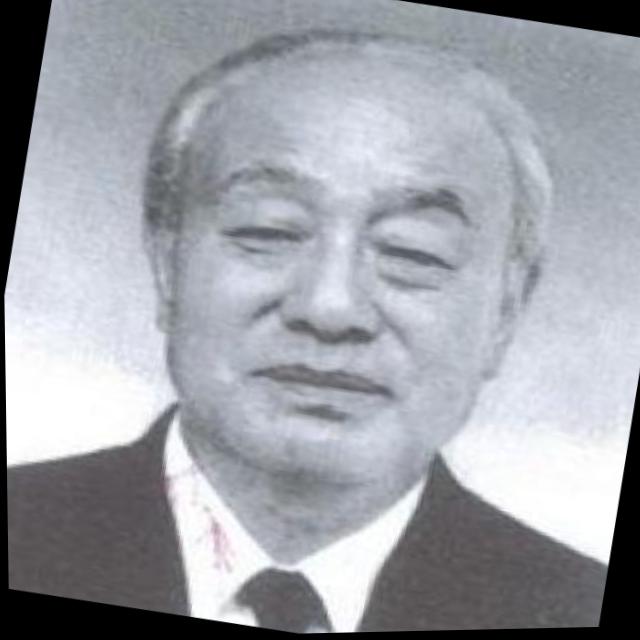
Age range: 65+